Ms. (magazine)

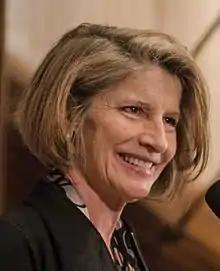
Katherine Spillar, current executive editor of "Ms." magazine

On January 10, 2008, the American Jewish Congress released an official statement which was critical of "Ms." magazine's refusal to accept from them a full-page advertisement honoring three prominent Israeli women: Dorit Beinisch (president of the Supreme Court of Israel), Tzipi Livni (Foreign Affairs Minister of Israel), and Dalia Itzik (speaker of the Knesset).